Sky position (RA, Dec in degrees): 228.352, 4.844
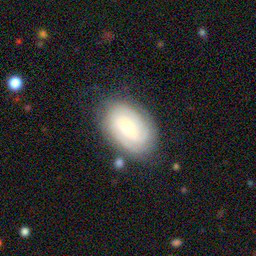
Galaxy morphology: Unbarred Tight Spiral Galaxies